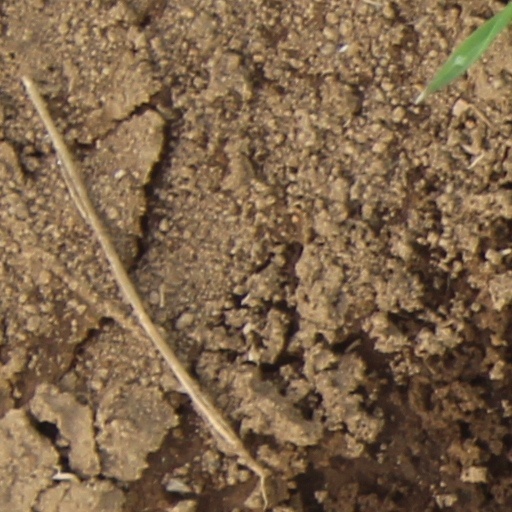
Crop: wheat